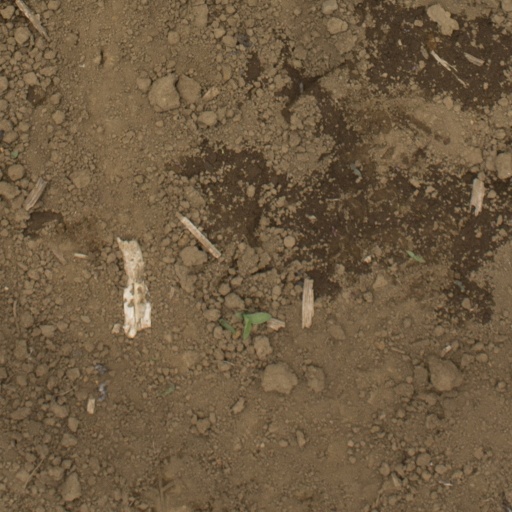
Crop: Jerusalem artichoke